Crystal Swan

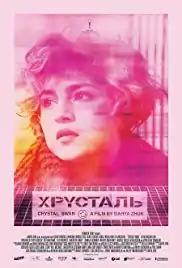
Film poster

Crystal Swan is a 2018 Belarusian drama film directed by Darya Zhuk. It was selected as the Belarusian entry for the Best Foreign Language Film at the 91st Academy Awards, but it was not nominated.